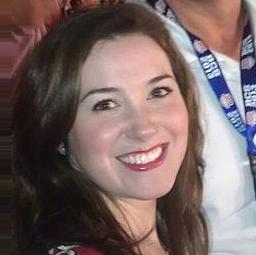
Age: 57